Freedom Flights

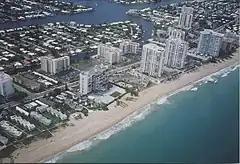
View of the Fort Lauderdale, 1980. This was the city many resentful Anglo-Americans relocated to avoid Miami's Cuban immigrants.

When the Cuban-Americans arrived in Miami, they were processed at the Freedom Tower ("la Torre de la Libertad"), which came to be known as the "Ellis Island of the South." Today, it is a National Historic Landmark and a cultural education center, a testament to the important role it once served.